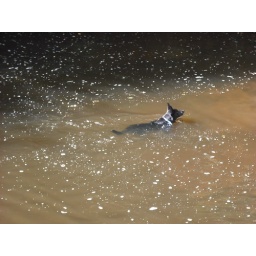
Hope he's not going home in the car